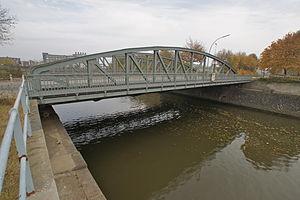
Hambourg (Veddel), Allemagne: Le pont au Moorkanal